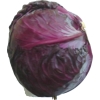
Label: red_cabbage